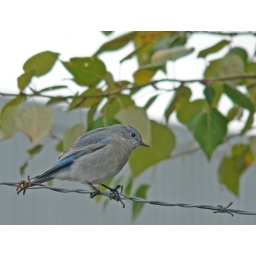
blue bird in prince george, bc canada